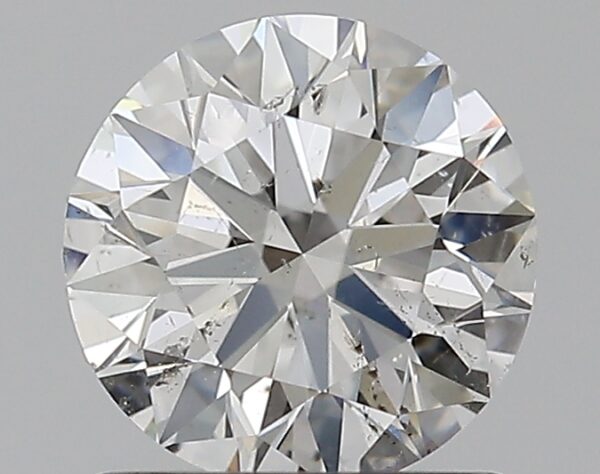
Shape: round
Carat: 1
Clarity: SI2
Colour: H
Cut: EX
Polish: EX
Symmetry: EX
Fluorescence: F
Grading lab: GIA
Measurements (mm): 6.32 x 6.36 x 3.96